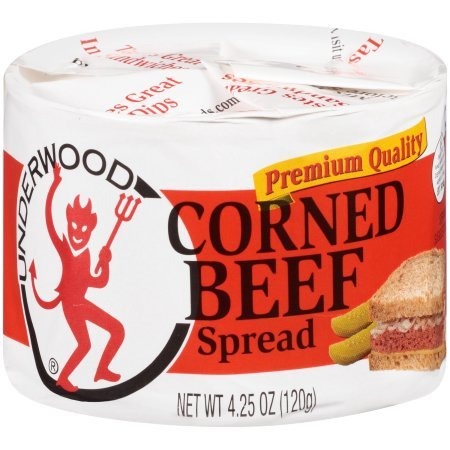
Item Name: Underwood Corned Beef Spread, 4.25 Ounce (Pack of 6)
Value: 6.0
Unit: Count

Price: 1.98